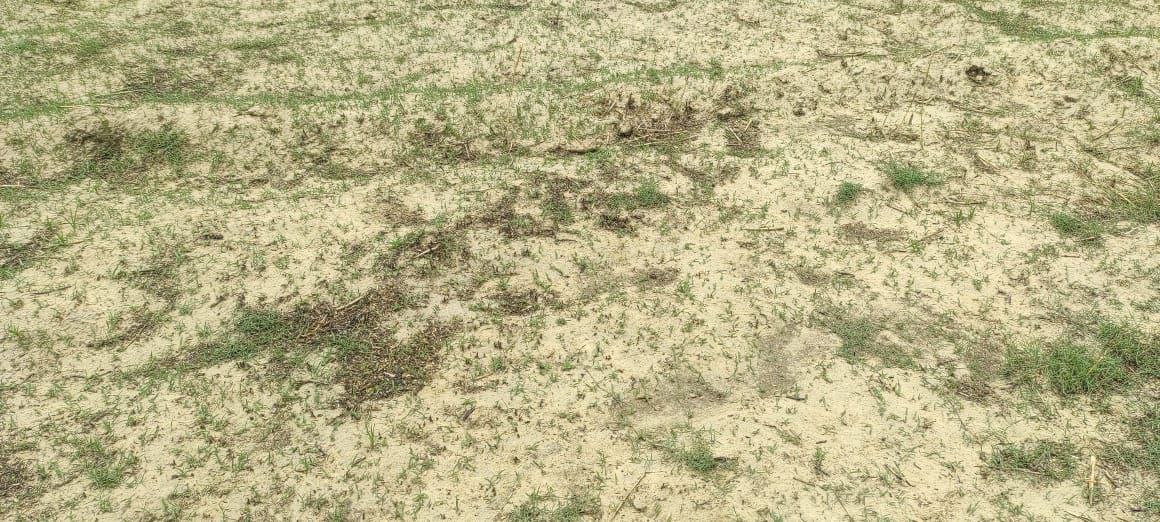
Soil type: Alluvial soil